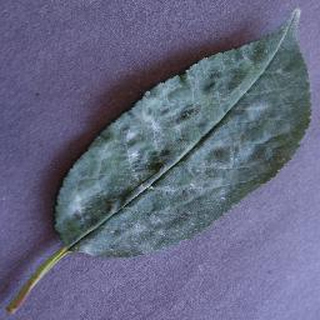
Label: cherry_powdery_mildew